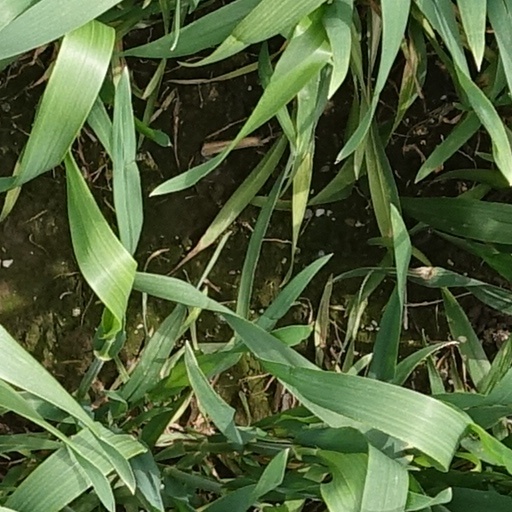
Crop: wheat